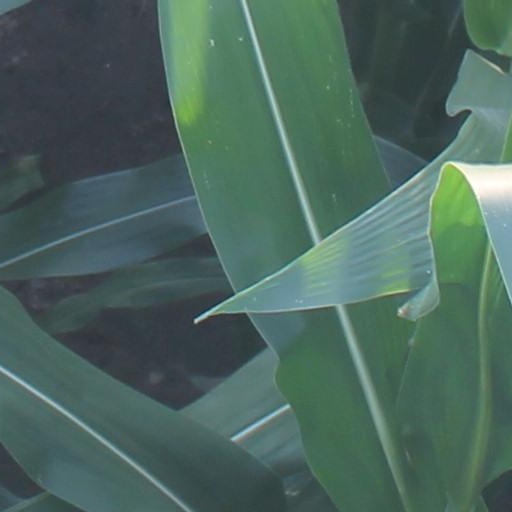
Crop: maize; corn